Delta Sigma Theta

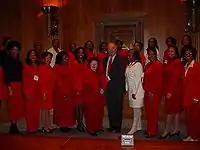
Senator Barbara Mikulski with Delta Sigma Theta members

In 1989, the National Social Action Commission instituted Delta Days in the Nation's Capital. Delta Days is an annual legislative conference to increase sorority members' involvement in the national public policy-making process. The annual conference includes legislative briefings, issue forums, and developing advocacy skills. Featured speakers include key policy makers, members of the United States Congress, staff members, and national policy experts.